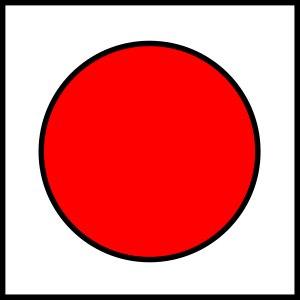
En théorie des ensembles, l'ensemble des parties d'un ensemble, muni des opérations d'intersection, de réunion, et de passage au complémentaire, possède une structure d'algèbre de Boole. D'autres opérations s'en déduisent, comme la différence ensembliste et la différence symétrique…